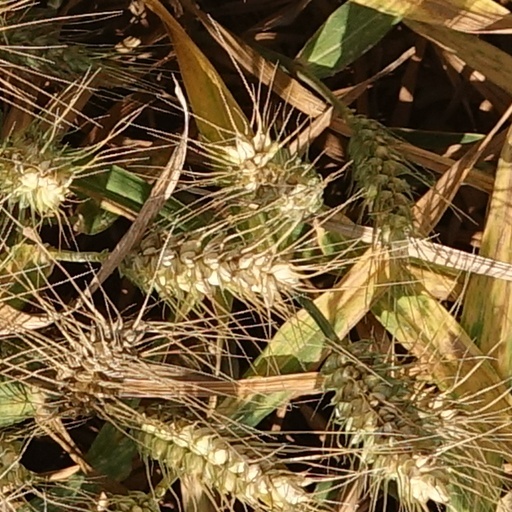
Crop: wheat